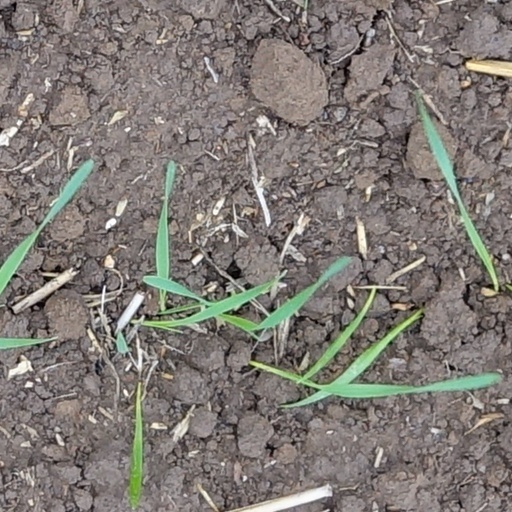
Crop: wheat